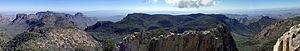
Le pic Emory est une montagne des États-Unis située dans l’État du Texas. Il constitue le point culminant des monts Chisos.